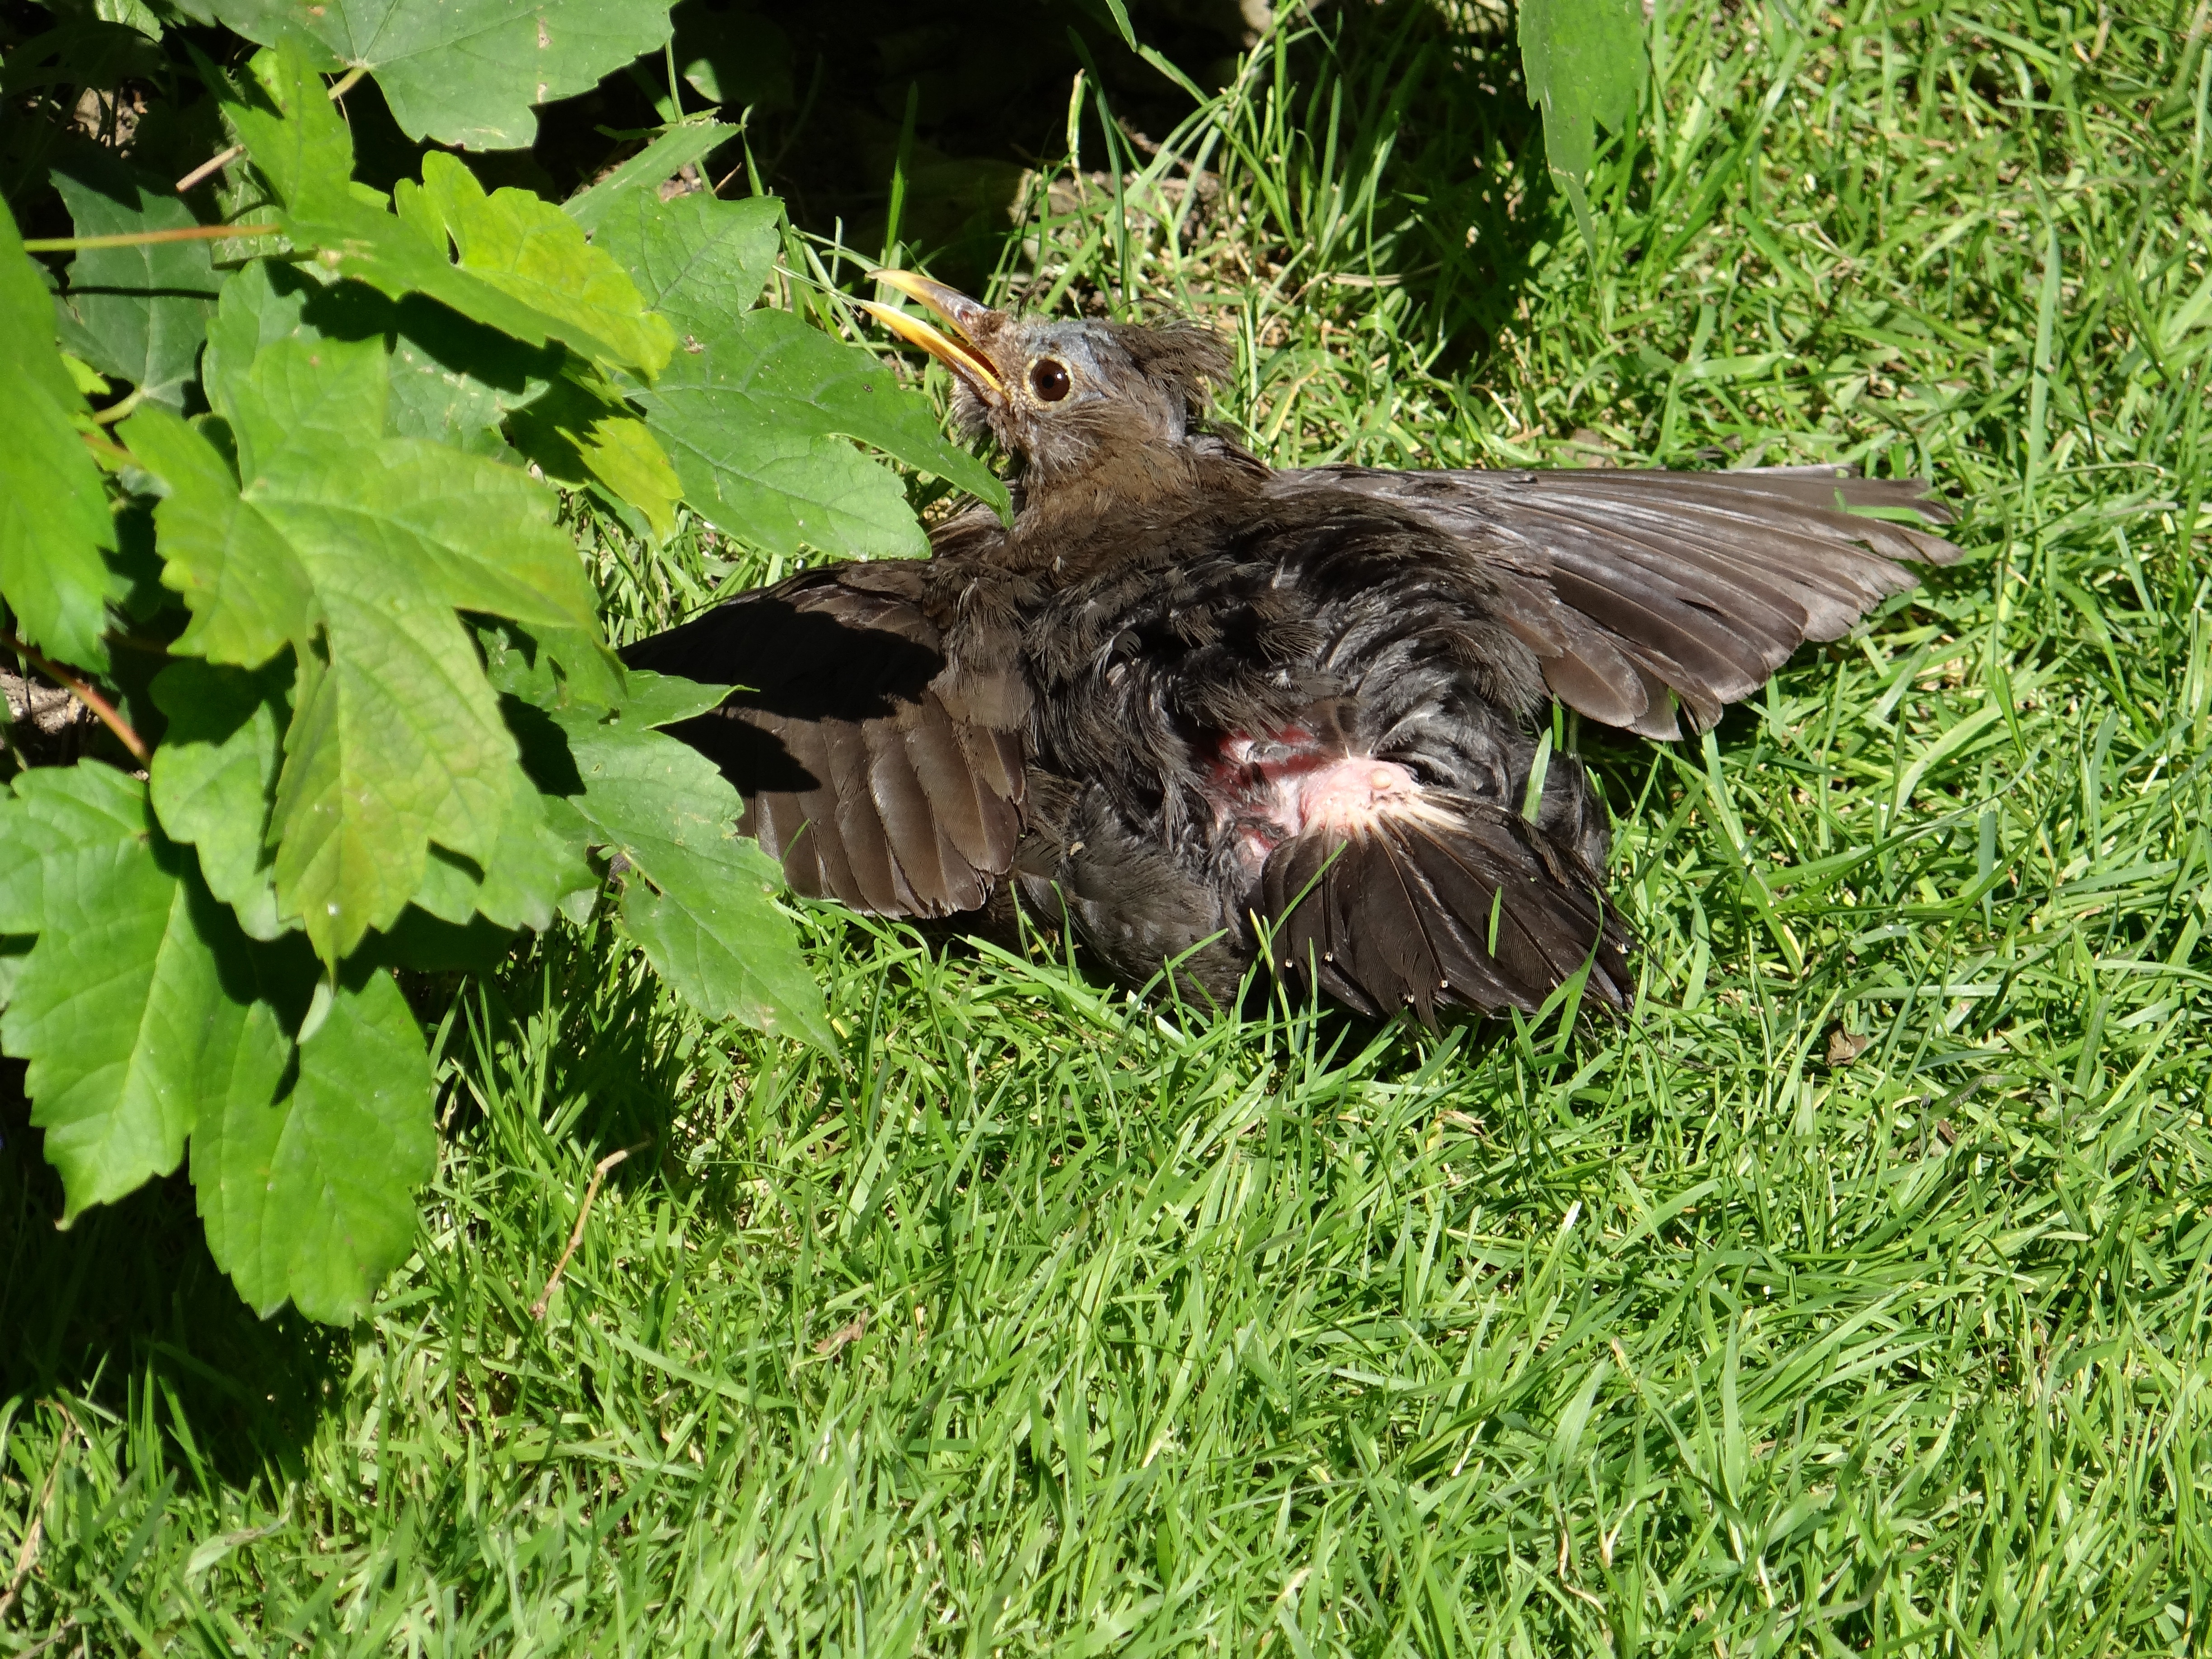
bird, sun, wildlife, black, feather, fauna, plumage, vertebrate, blackbird, perching bird